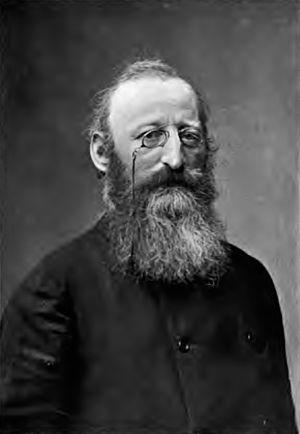
Ludwig Anzengruber est un écrivain autrichien, l'un des dramaturges les plus populaires de son temps dans la lignée de Johann Nestroy et Ferdinand Raimund.